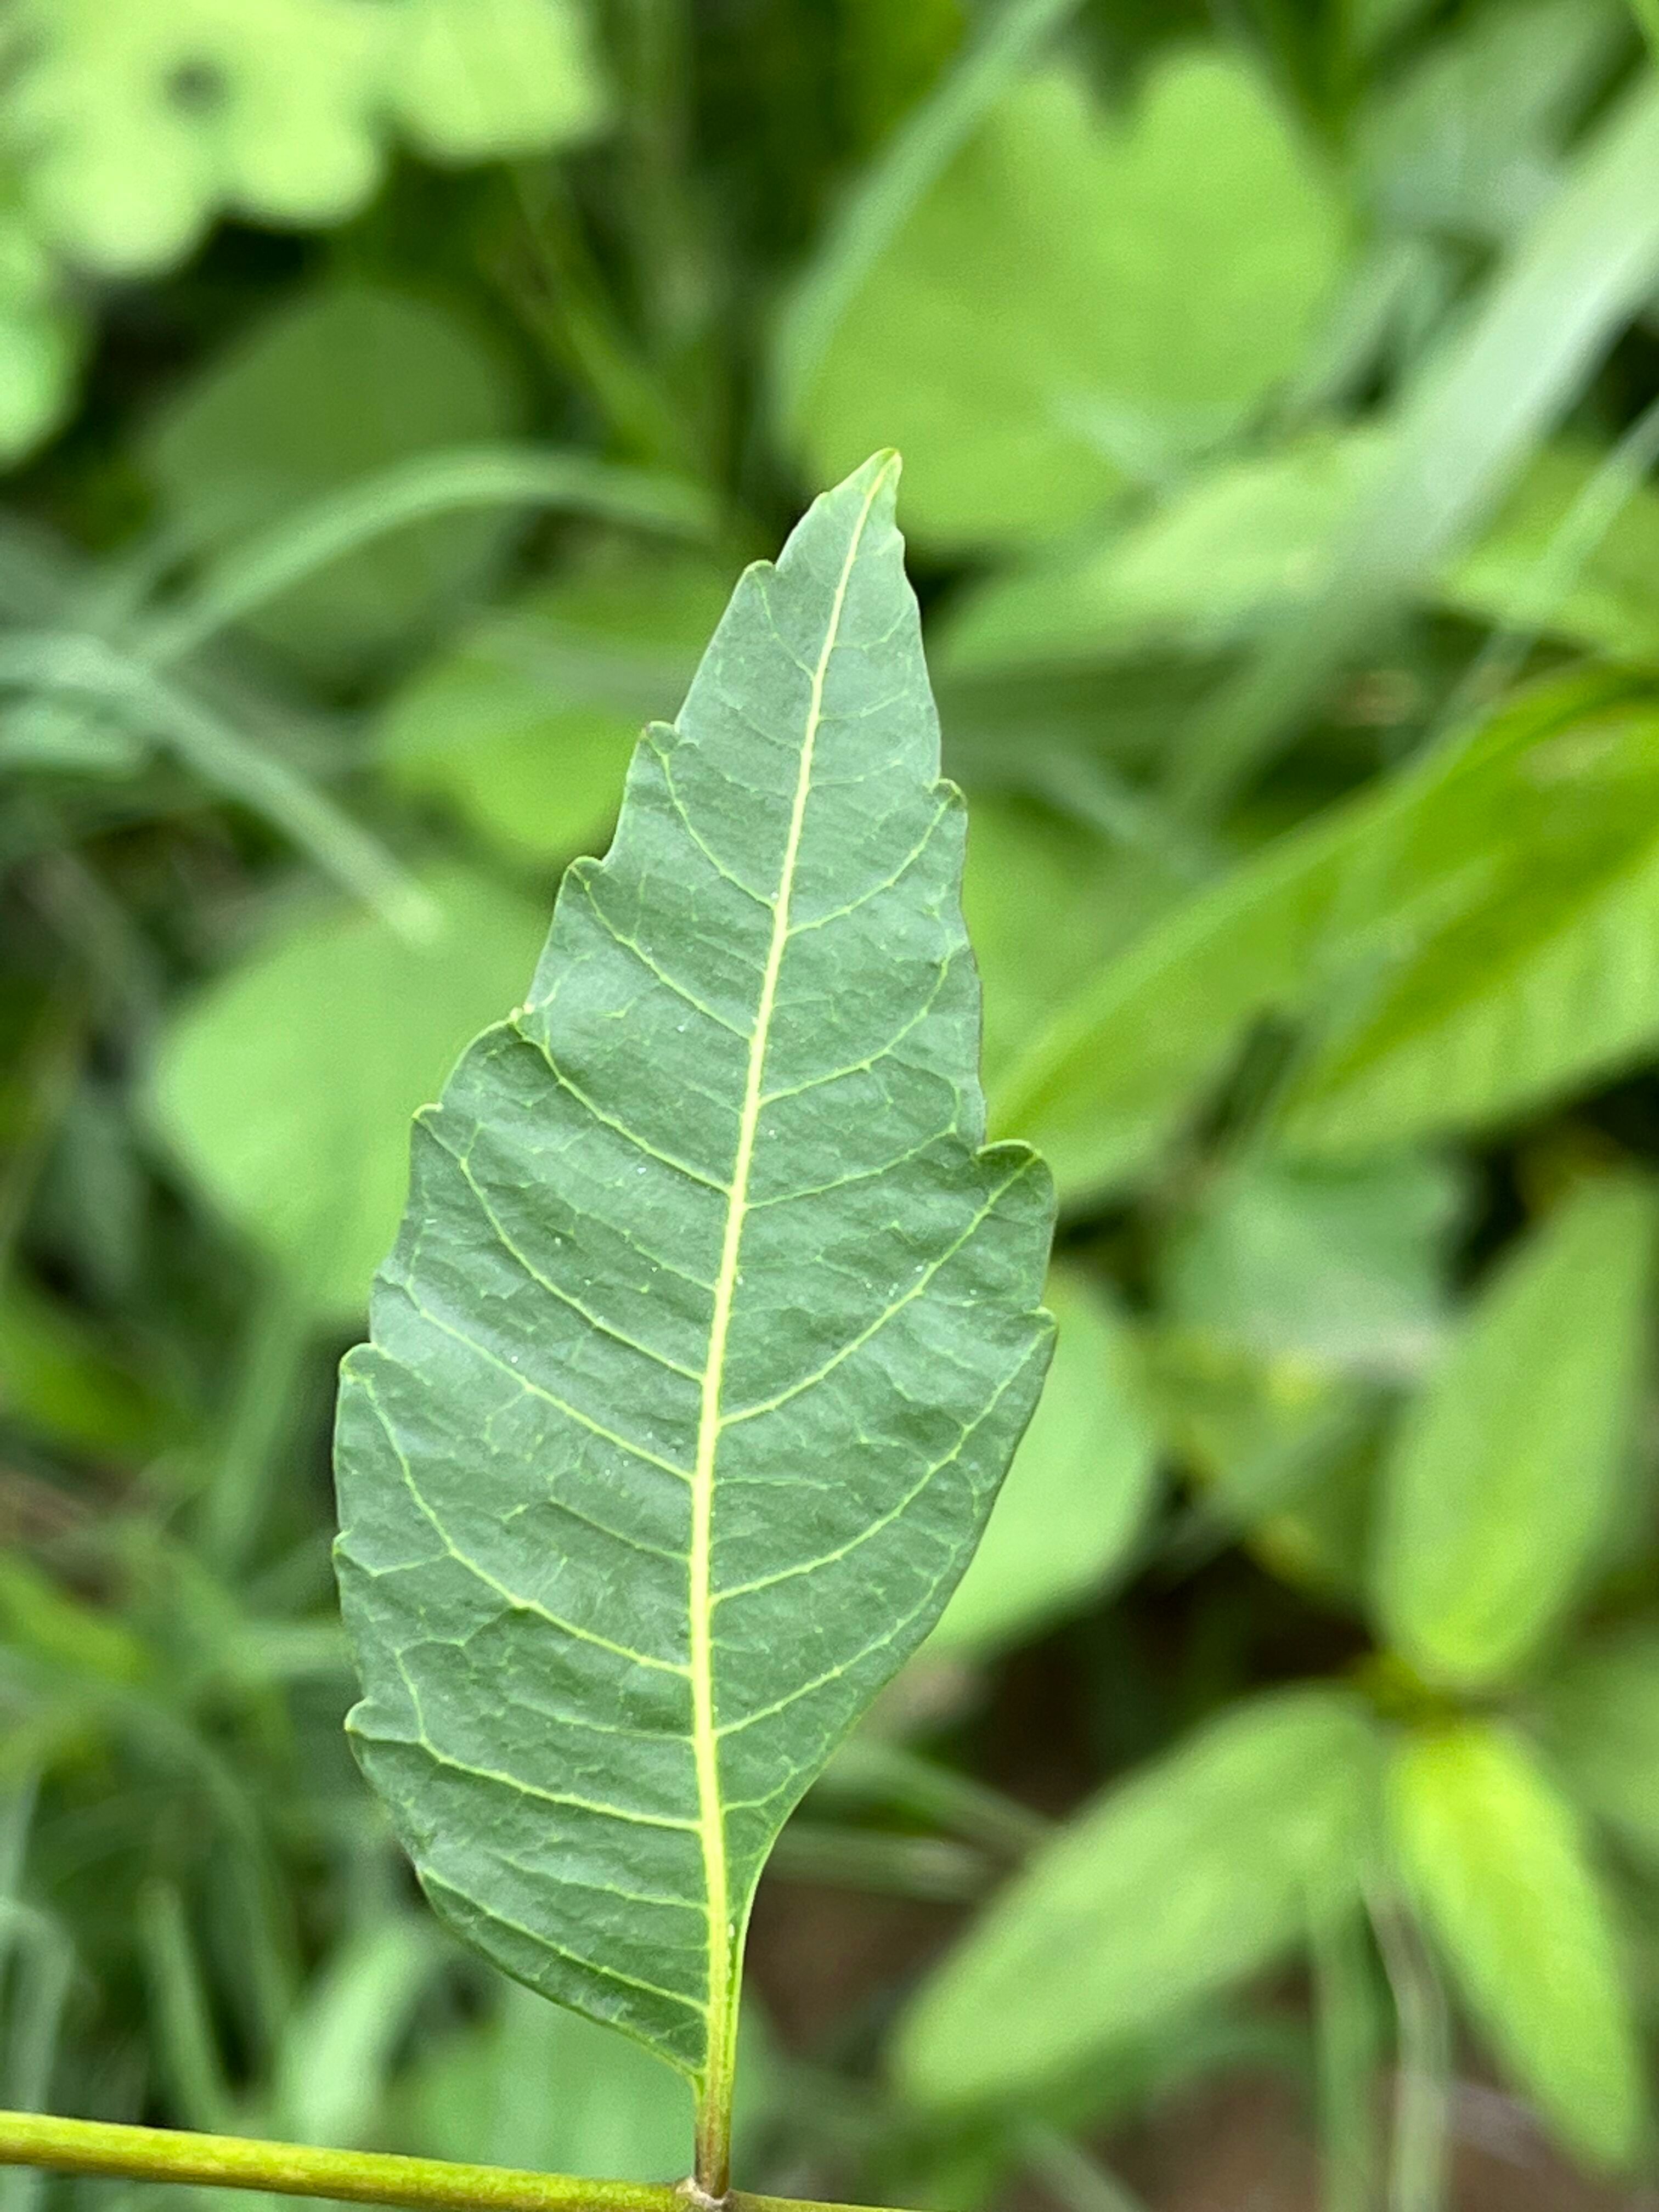
Plant species: azadirachta-indica